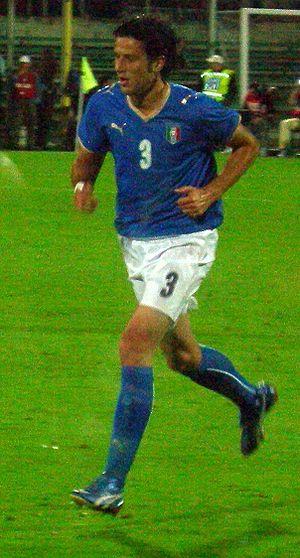
Fabio Grosso, né le 28 novembre 1977 à Rome, est un ancien footballeur international italien qui a évolué au poste d'arrière gauche. Il est désormais entraîneur et ce depuis 2017. Il est actuellement en poste au FC Sion.